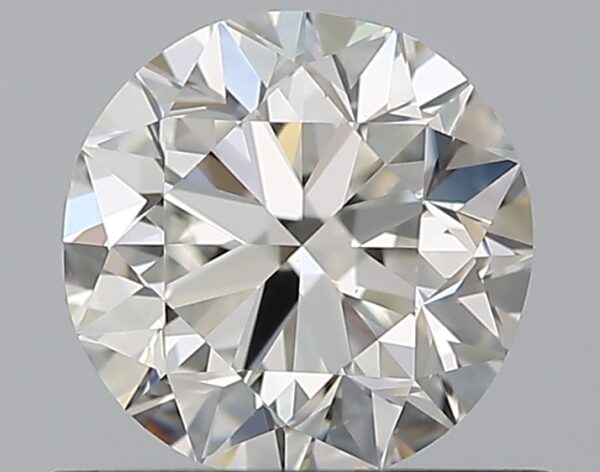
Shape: round
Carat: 0.7
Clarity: VS1
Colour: H
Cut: VG
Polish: EX
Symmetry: VG
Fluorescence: N
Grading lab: GIA
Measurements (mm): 5.48 x 5.55 x 3.57